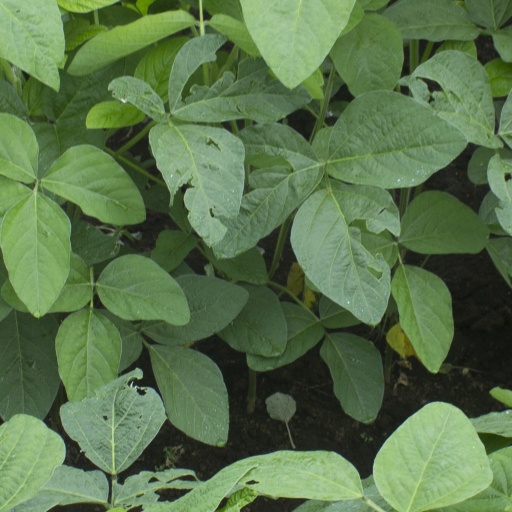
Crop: soybean